Athenaeum Illustre of Amsterdam

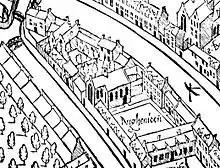
Detail of Cornelis Anthonisz' 1544 woodcut of Amsterdam, showing the "Agnieten" with the chapel.

The institution was founded despite the opposition by Protestant Remonstrants from Leiden University (but not by the Dutch Reformed Church), and because of this opposition it could not award degrees. It was anti-Aristotelian and some of its professors inclined to Cartesianism. It is known that rabbi Menasseh ben Israel, who promoted dialogue with Christians and helped organize debates at the Atheneum. Spinoza biographer Jonathan I. Israel contends that it is likely that Spinoza attended lectures and debates there as a young man.